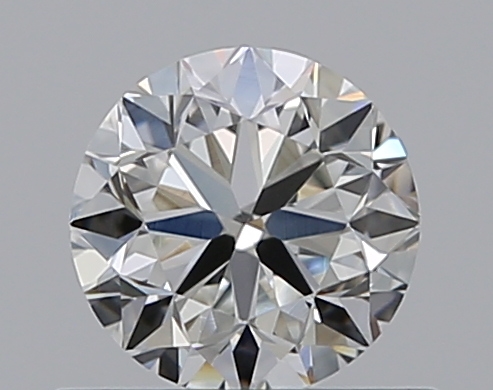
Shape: round
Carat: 0.5
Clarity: VVS2
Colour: G
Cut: VG
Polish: EX
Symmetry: VG
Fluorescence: N
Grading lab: GIA
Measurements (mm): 4.92 x 4.96 x 3.17